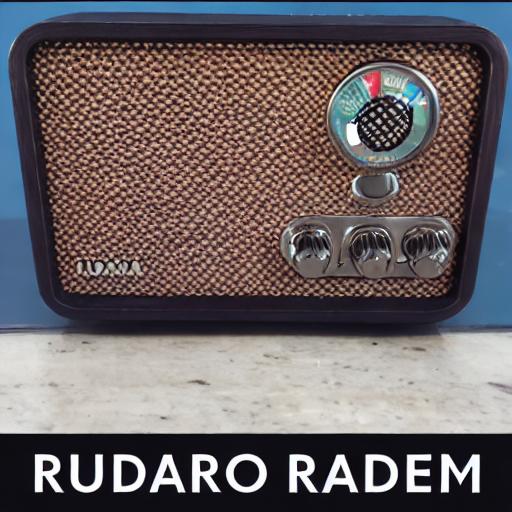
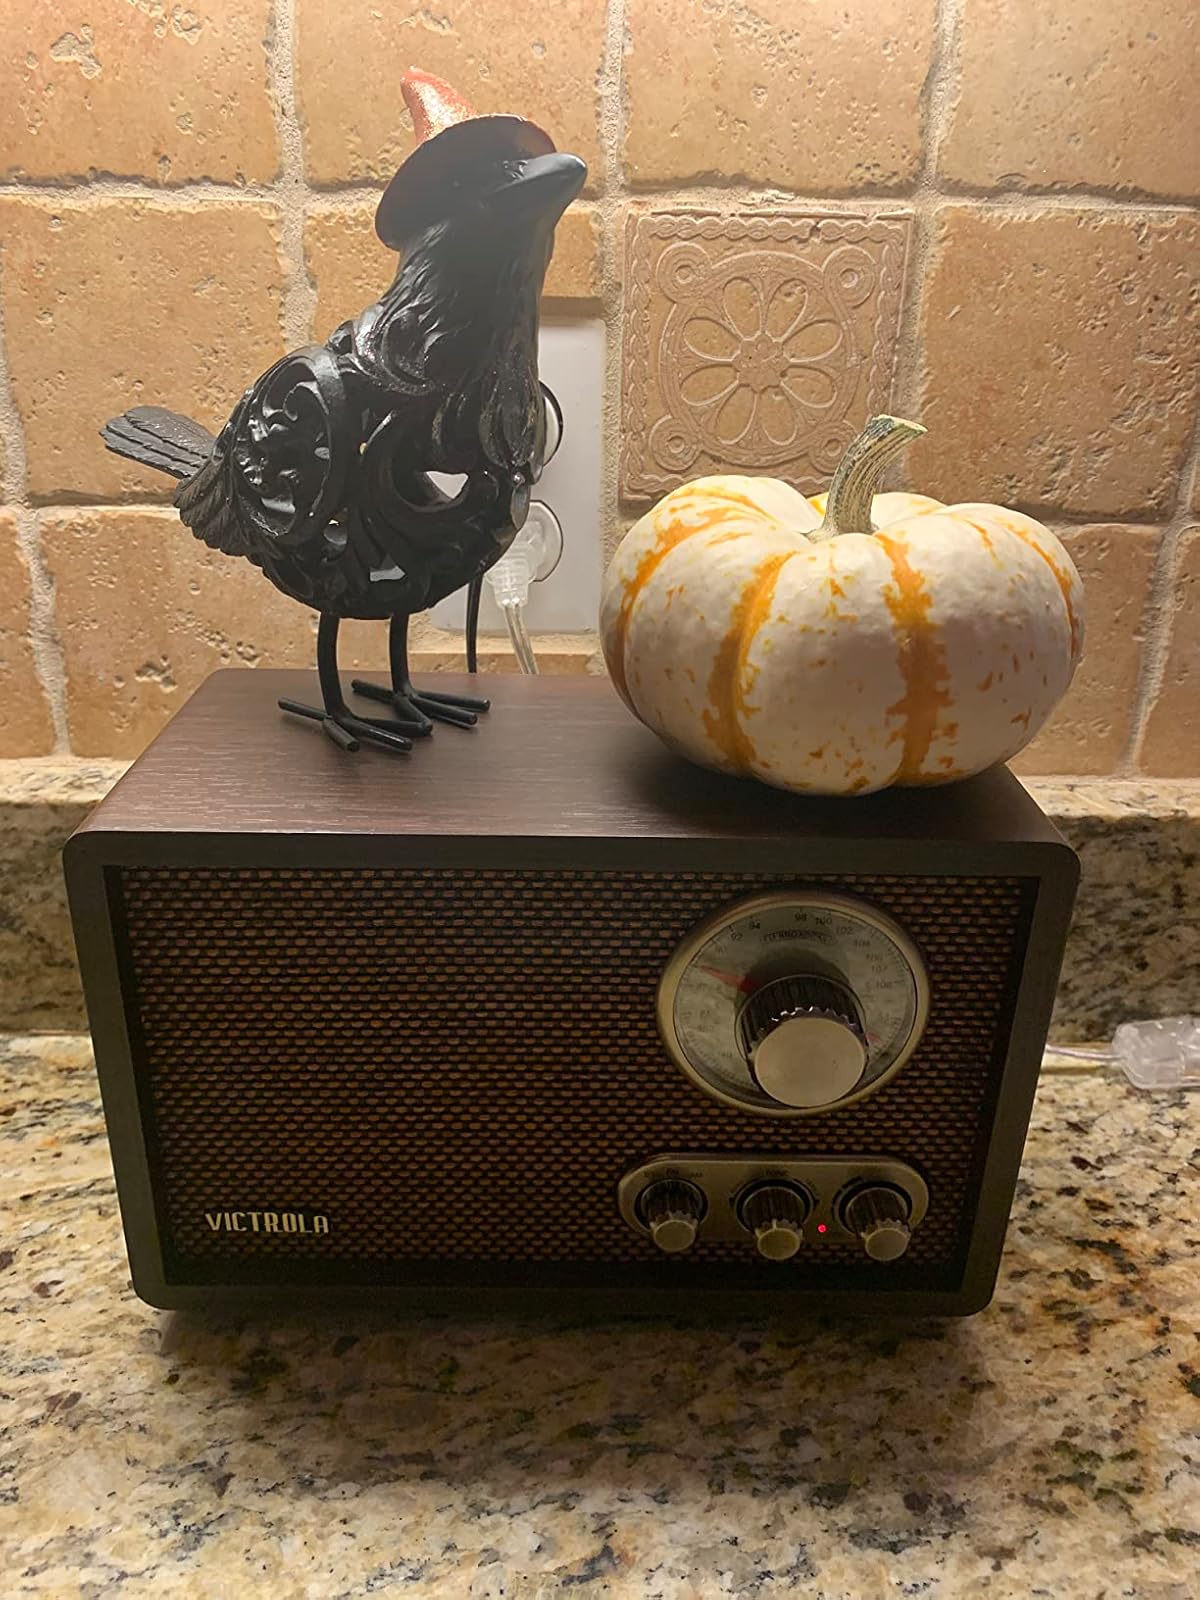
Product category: radio
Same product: no